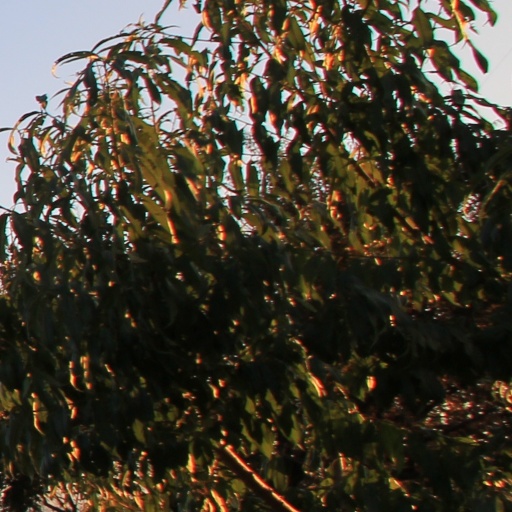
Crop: grape